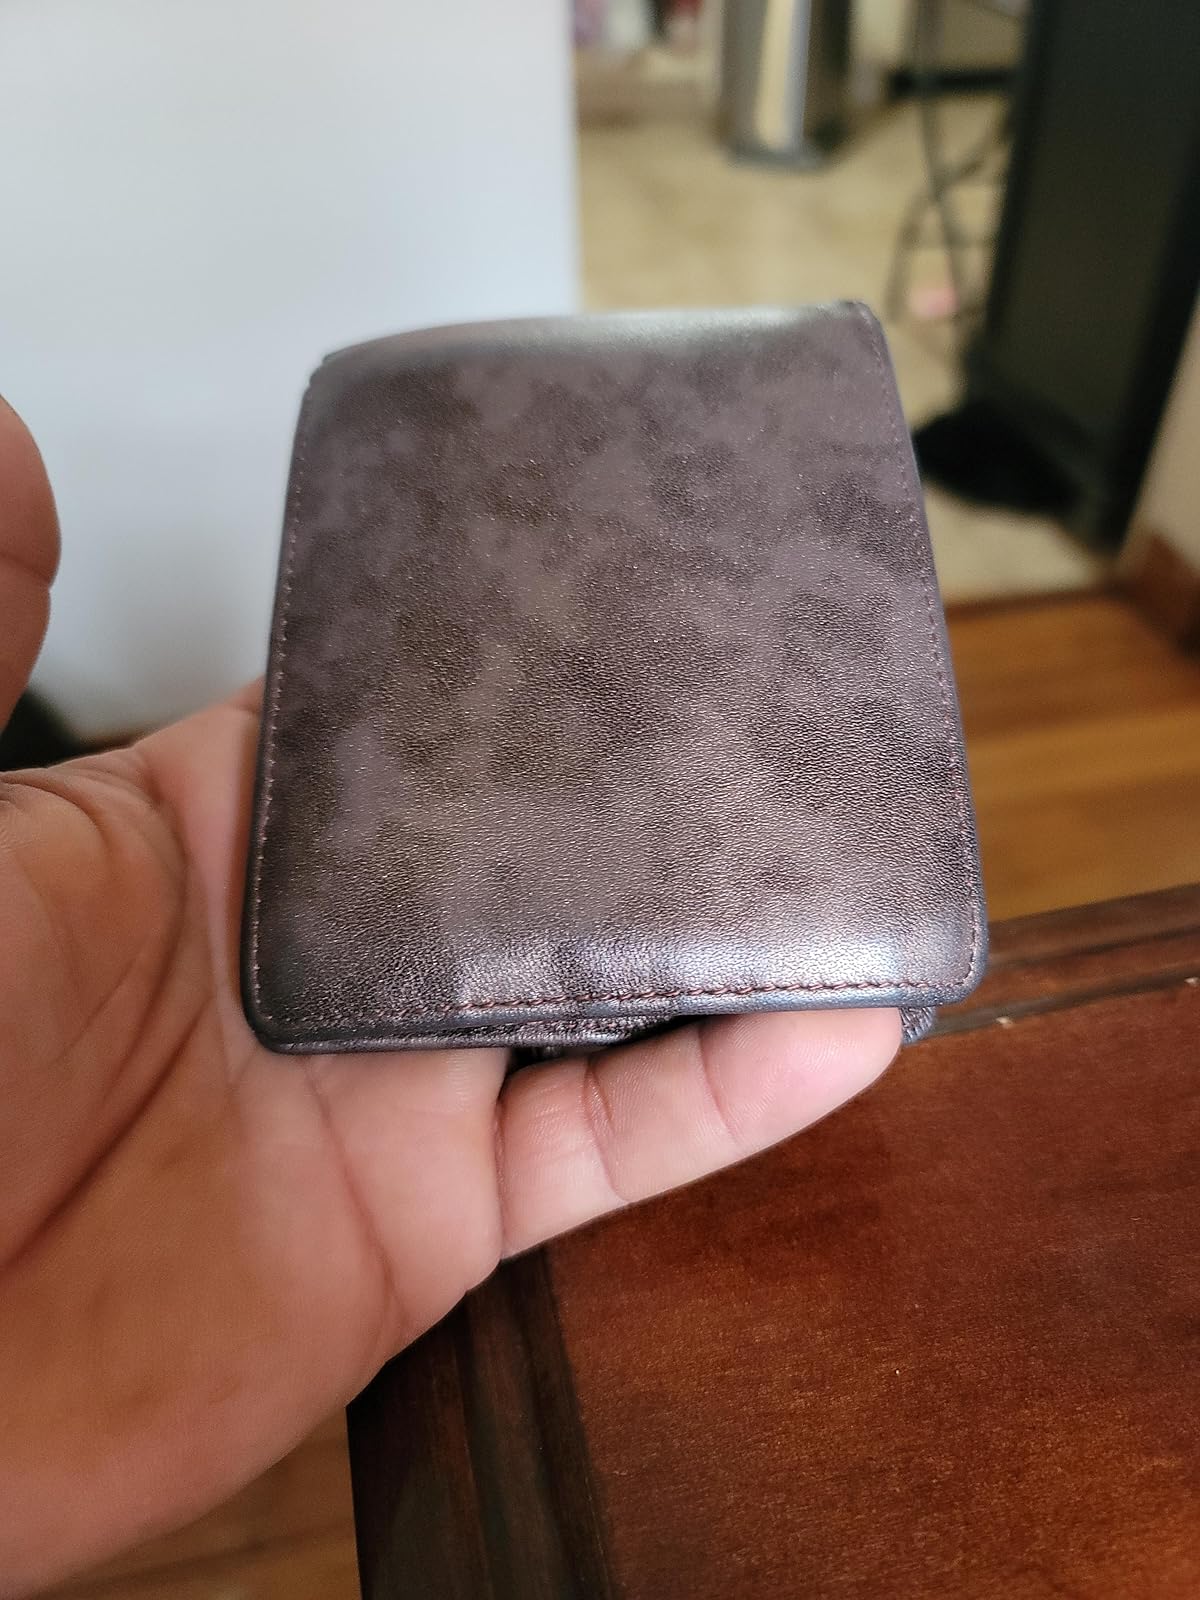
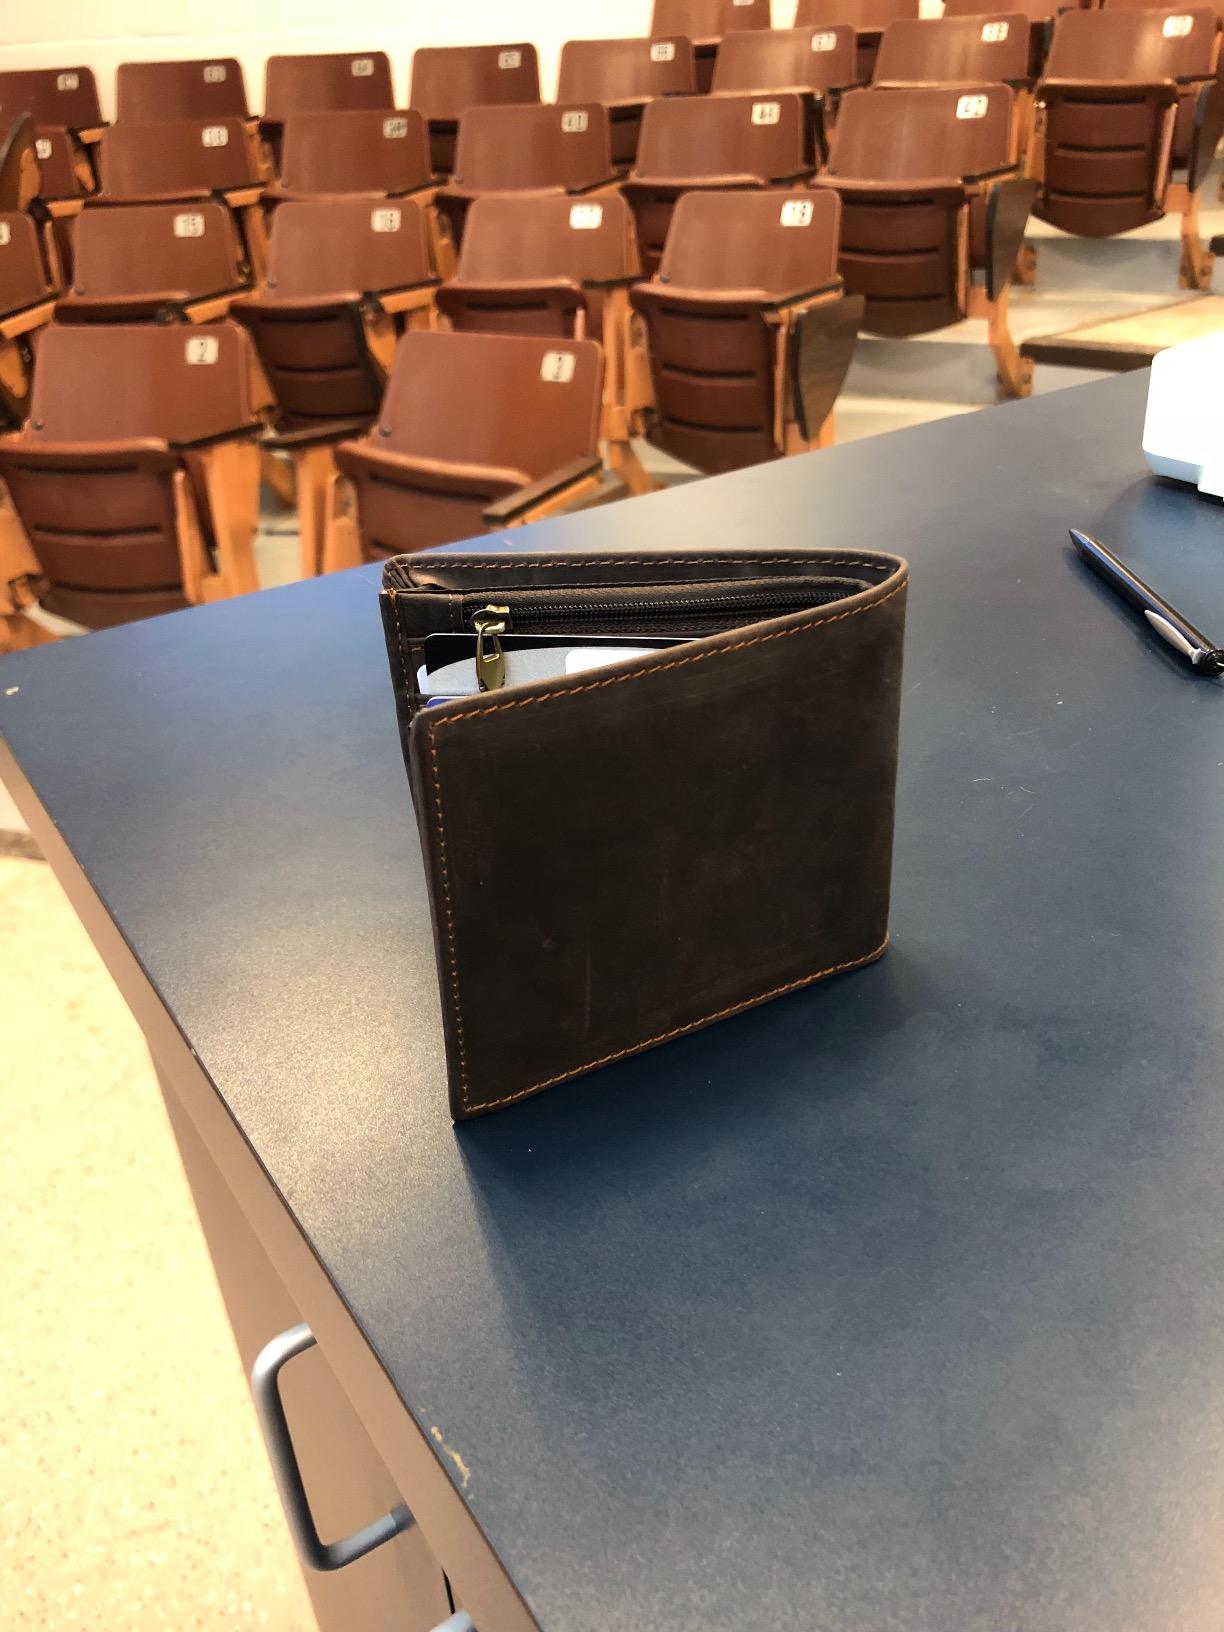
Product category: accessories_wallet
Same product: no